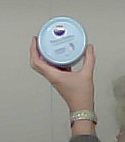
Product: nivea_baby